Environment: real
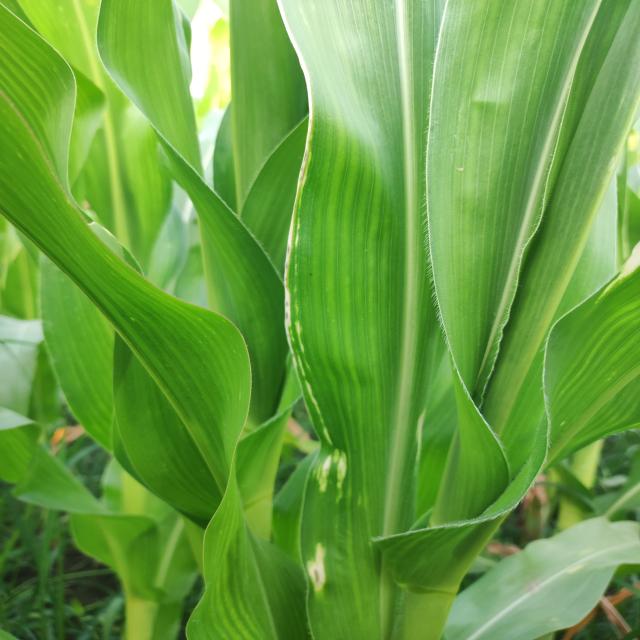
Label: northern_corn_leaf_blight